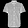
Label: Shirt